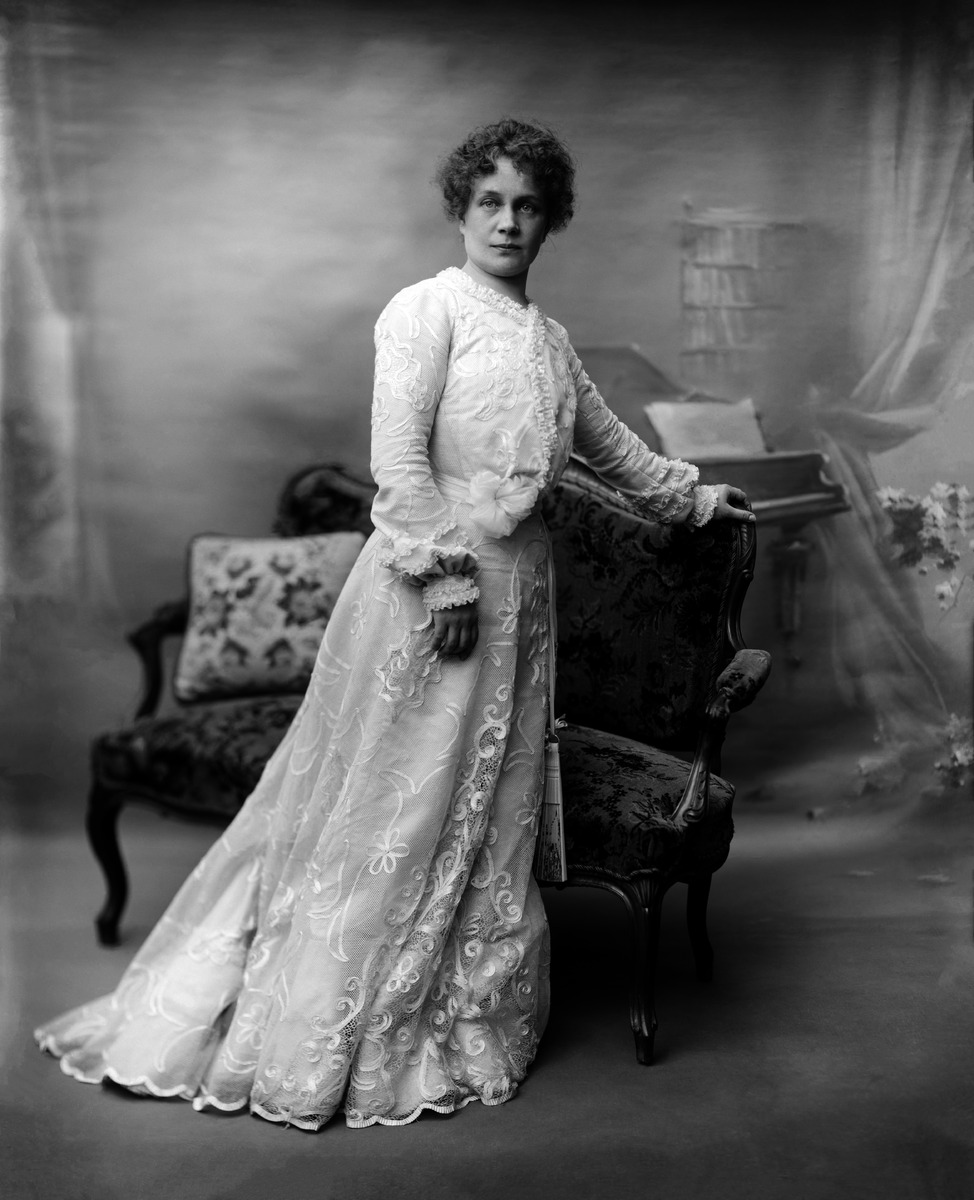
Oopperalaulaja Erna Gräsbäck (1879-1958)
sisällön kuvaus: Oopperalaulaja Erna Gräsbäck (1879-1958). mustavalkoinen
Kuvaaja: Nyblin, Daniel, valokuvaaja
Ajankohta: kuvausaika 1900-luvun alku
Aiheet: Gräsbäck, Erna, naiset, naisten vaattNainen vaaleassa pitsipuvussa. Puvun vyötäröltä roikkuu viuhka. Nainen nojaa oikealla kädellään sohvan selkämykseen. Taustalla on Nyblinin studion taustafondi.eet, kampaukset, puvut, viuhkat, biedermeier, sohvat